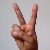
The image shows a hand gesture representing the letter 'V' in Indian Sign Language.